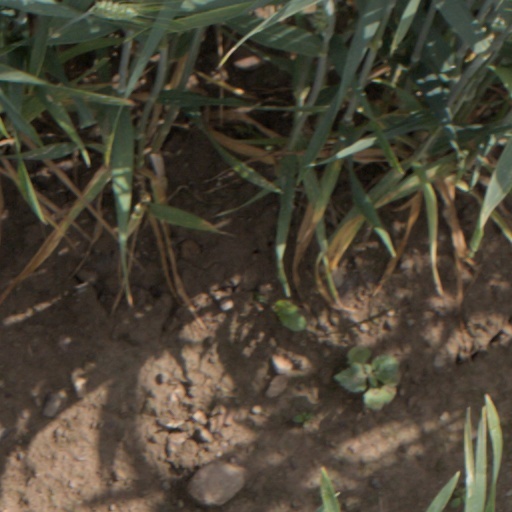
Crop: wheat